Pacific Park

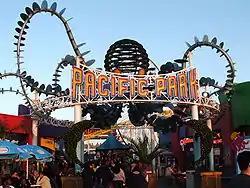
Pacific Park entrance in 2004

Pacific Park is an oceanfront amusement park located in Santa Monica, California.